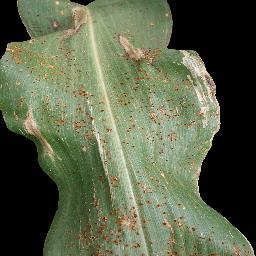
Label: Corn___Common_rust